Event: Nepal Earthquake
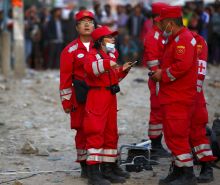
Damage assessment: damage